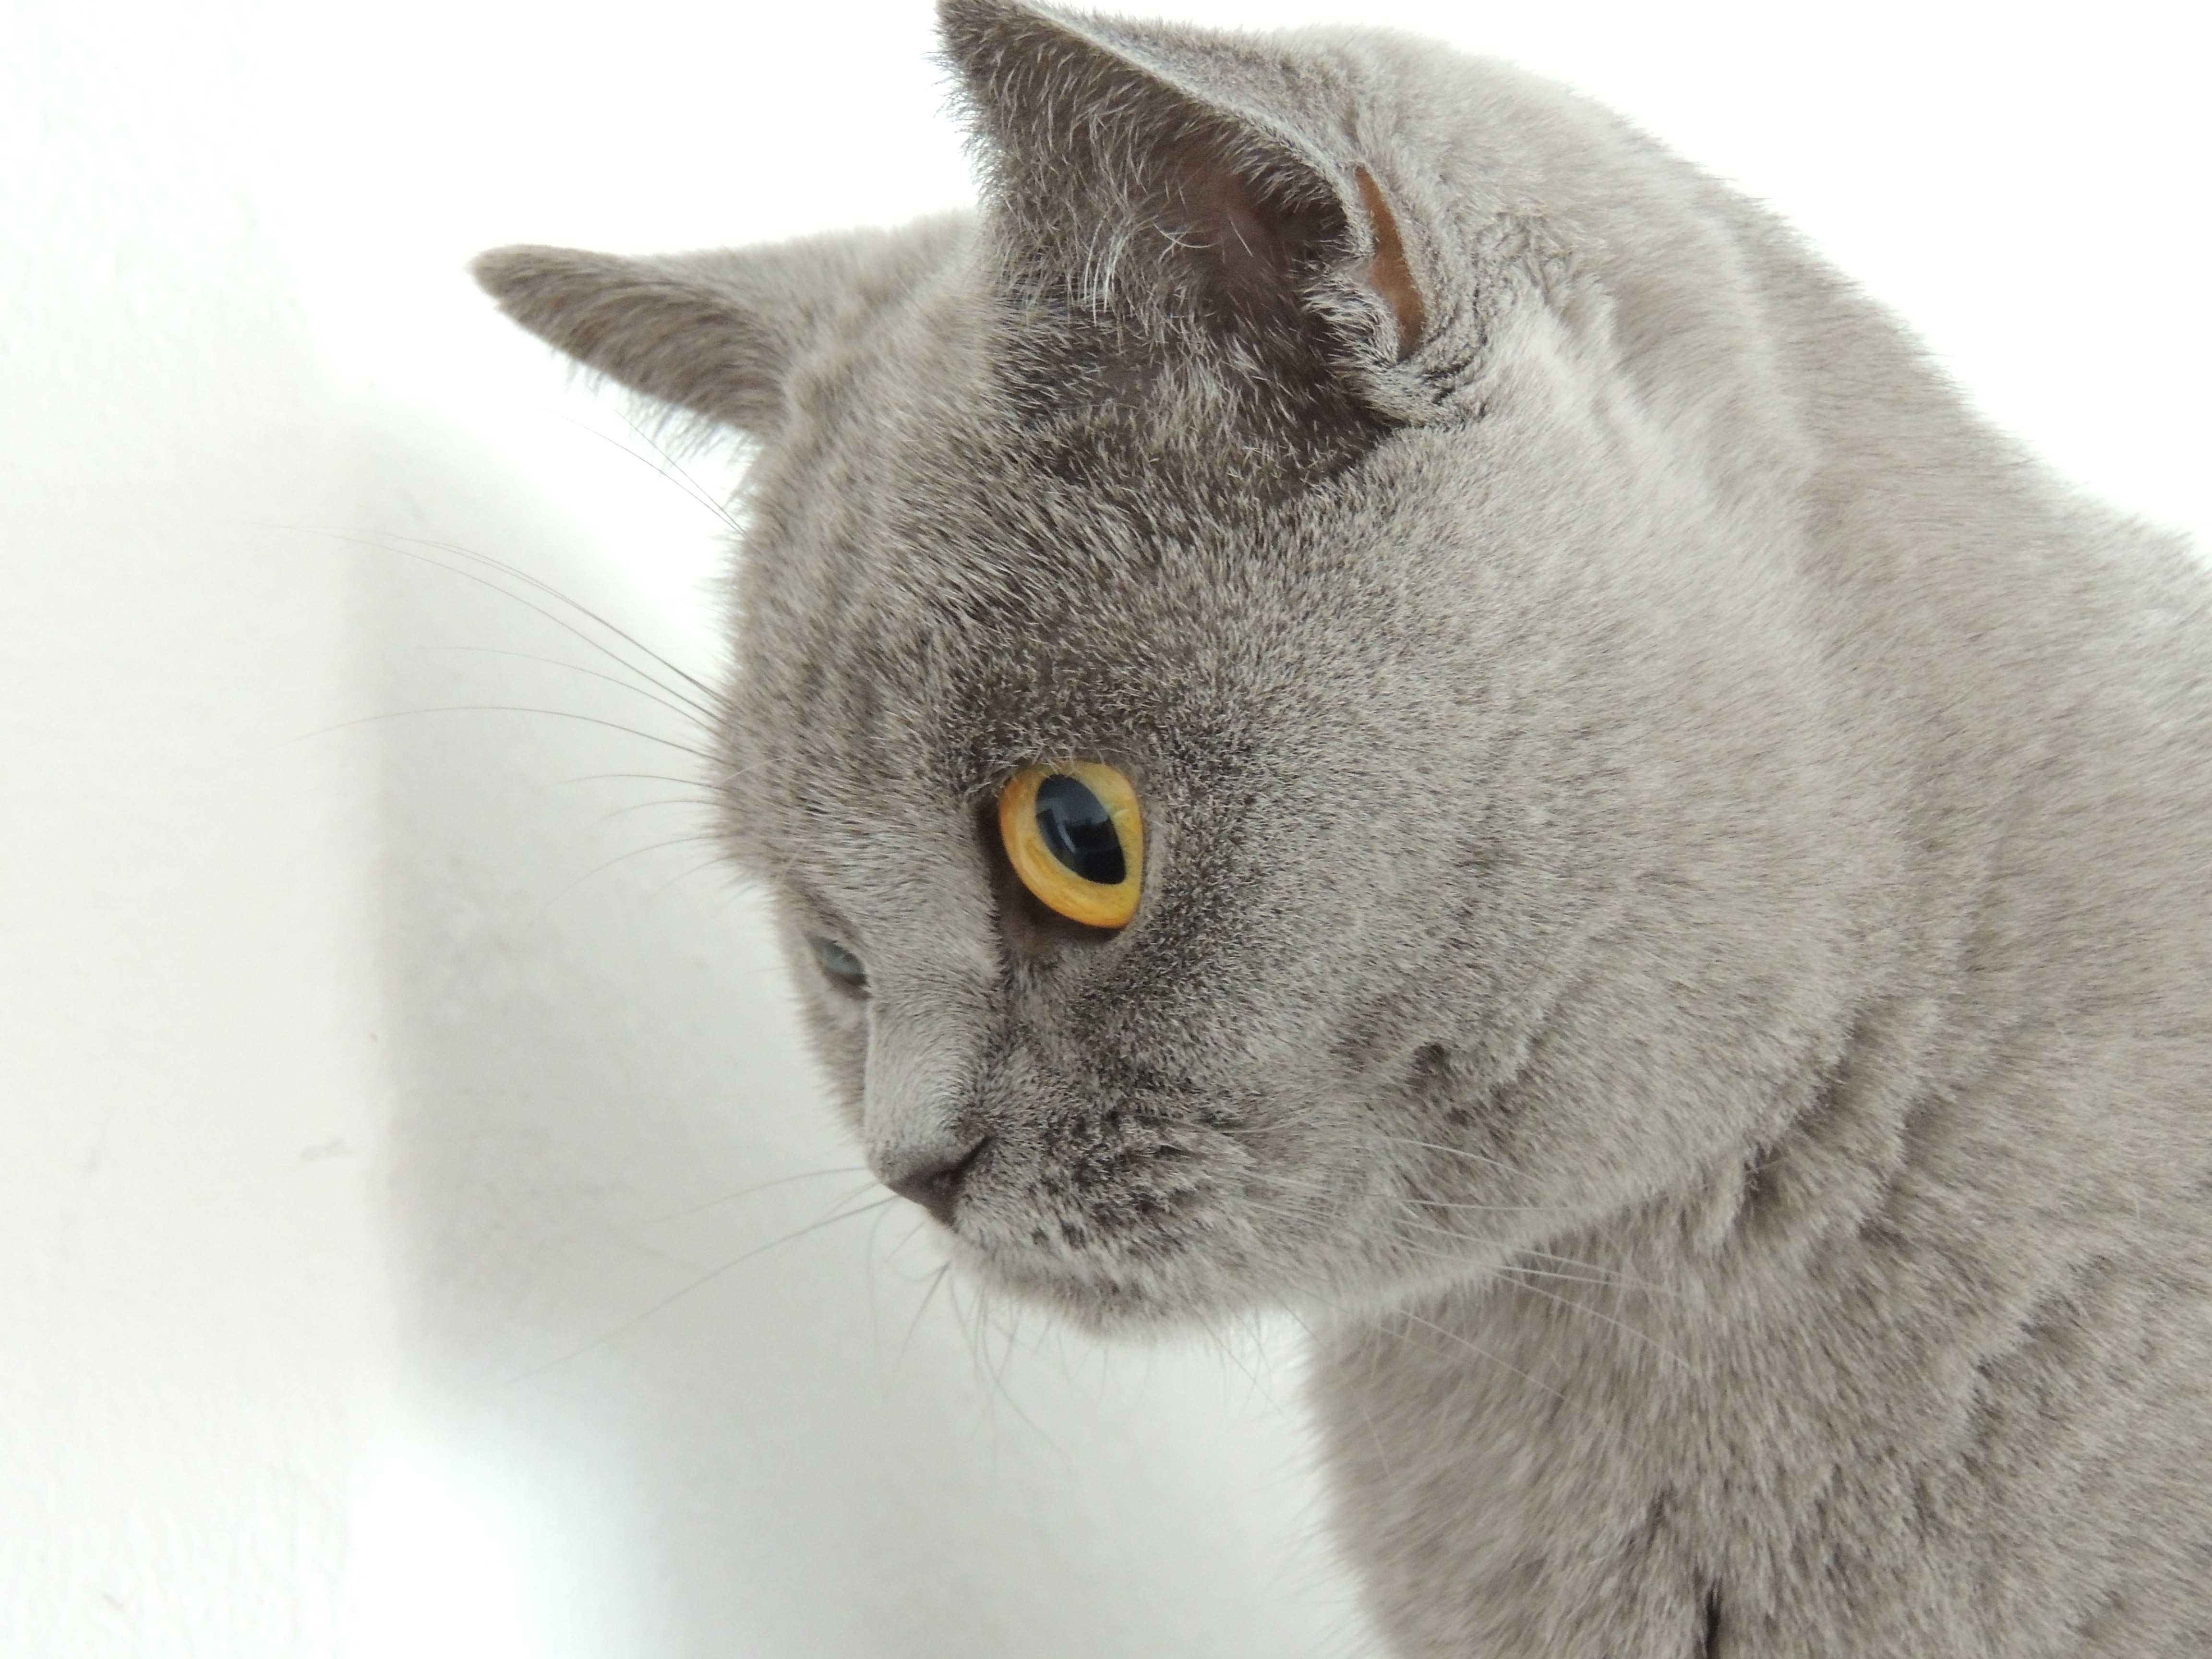
asian, fur, cat, mammal, gray, yellow, fauna, eyes, whiskers, snout, eye, burmese, british shorthair, european shorthair, chartreux, russian blue, significant, korat, small to medium sized cats, cat like mammal, carnivoran, domestic short haired cat, british semi longhair, american wirehair, gentle caress on